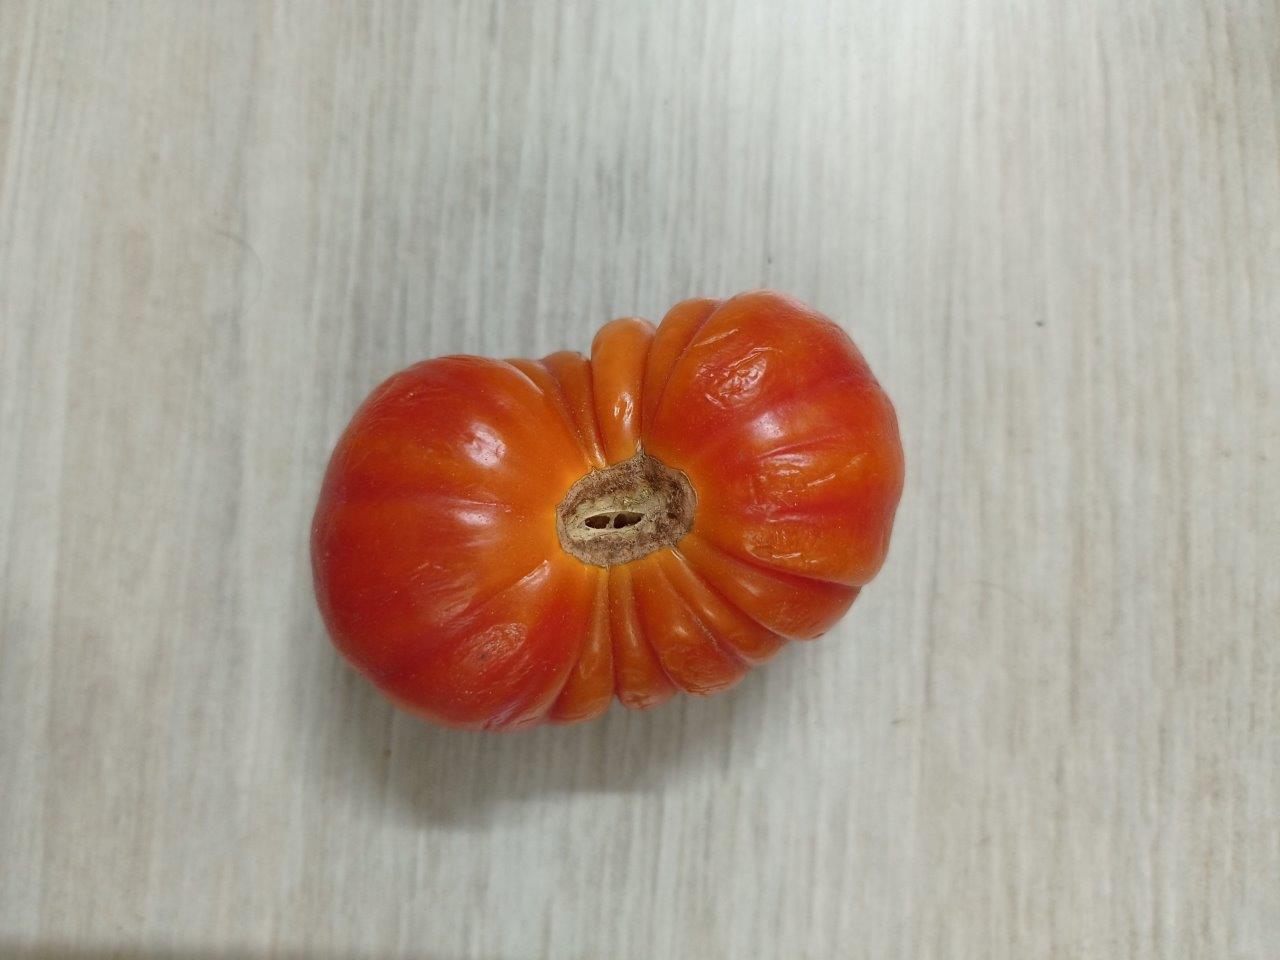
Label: Fresh